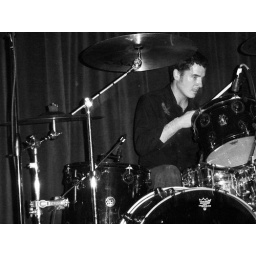
B.T.O. in black and white